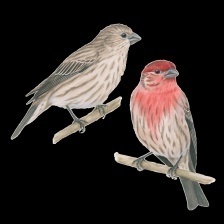
Species: HOUSE FINCH
Scientific name: HAEMORHOUS MEXICANUS
ImageNet parent category: house_finch